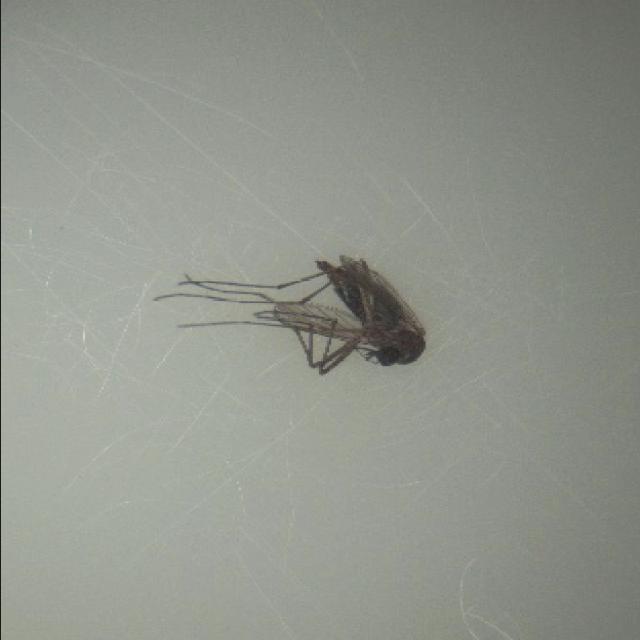
Species: aedes_vexans